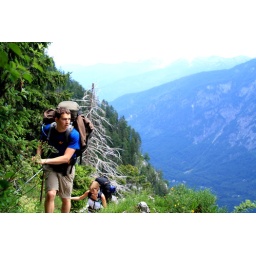
climbing the prsivec mountain near bohinj lake, mount vogel on the background